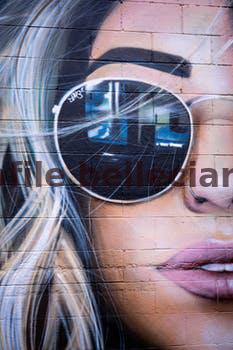
Label: Watermark